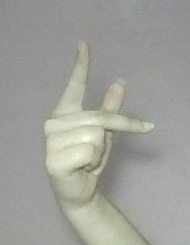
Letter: dha